Blue-collar worker

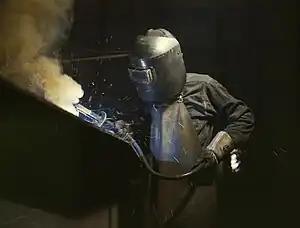
A welder making boilers at the Combustion Engineering Company in Chattanooga, Tennessee in June 1942. Despite their name, blue-collar workers do not always or typically wear blue shirts.

A blue-collar worker is a person who performs manual labor or skilled trades. Blue-collar work may involve skilled or unskilled labor. The type of work may involve manufacturing, retail, warehousing, mining, carpentry, electrical work, custodial work, agriculture, logging, landscaping, food processing, waste collection and disposal, construction, shipping, and many other types of physical work. Blue-collar work often involves something being physically built or maintained. In social status, blue-collar workers generally belong to the working class.